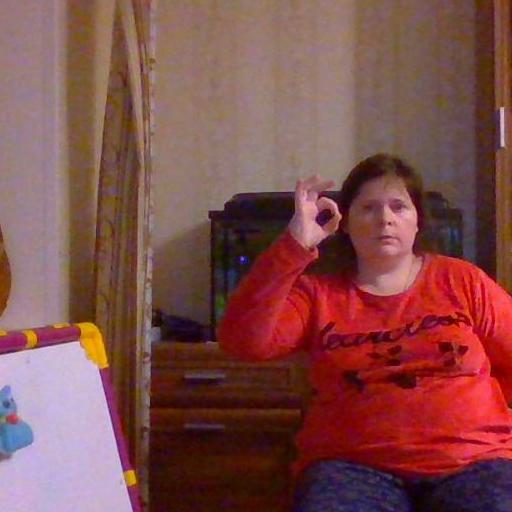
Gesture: ok